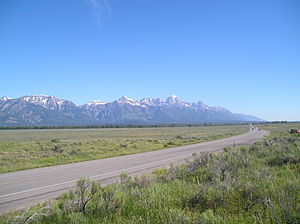
Grand Teton National Park
Teton Range med U.S. Highway 89 i forgrunden.
Grand Teton National Park er en national park i Rocky Mountains i det vestlige Wyoming i USA. Parken har navn efter bjerget Grand Teton, der med sine 4.197 meter er det højeste bjerg i Teton bjergkæden. Det meste af bjergkæden ligger inde i nationalparken, der har et areal på 1.255 km², og som besøges af ca. 2.5 millioner gæster årligt.